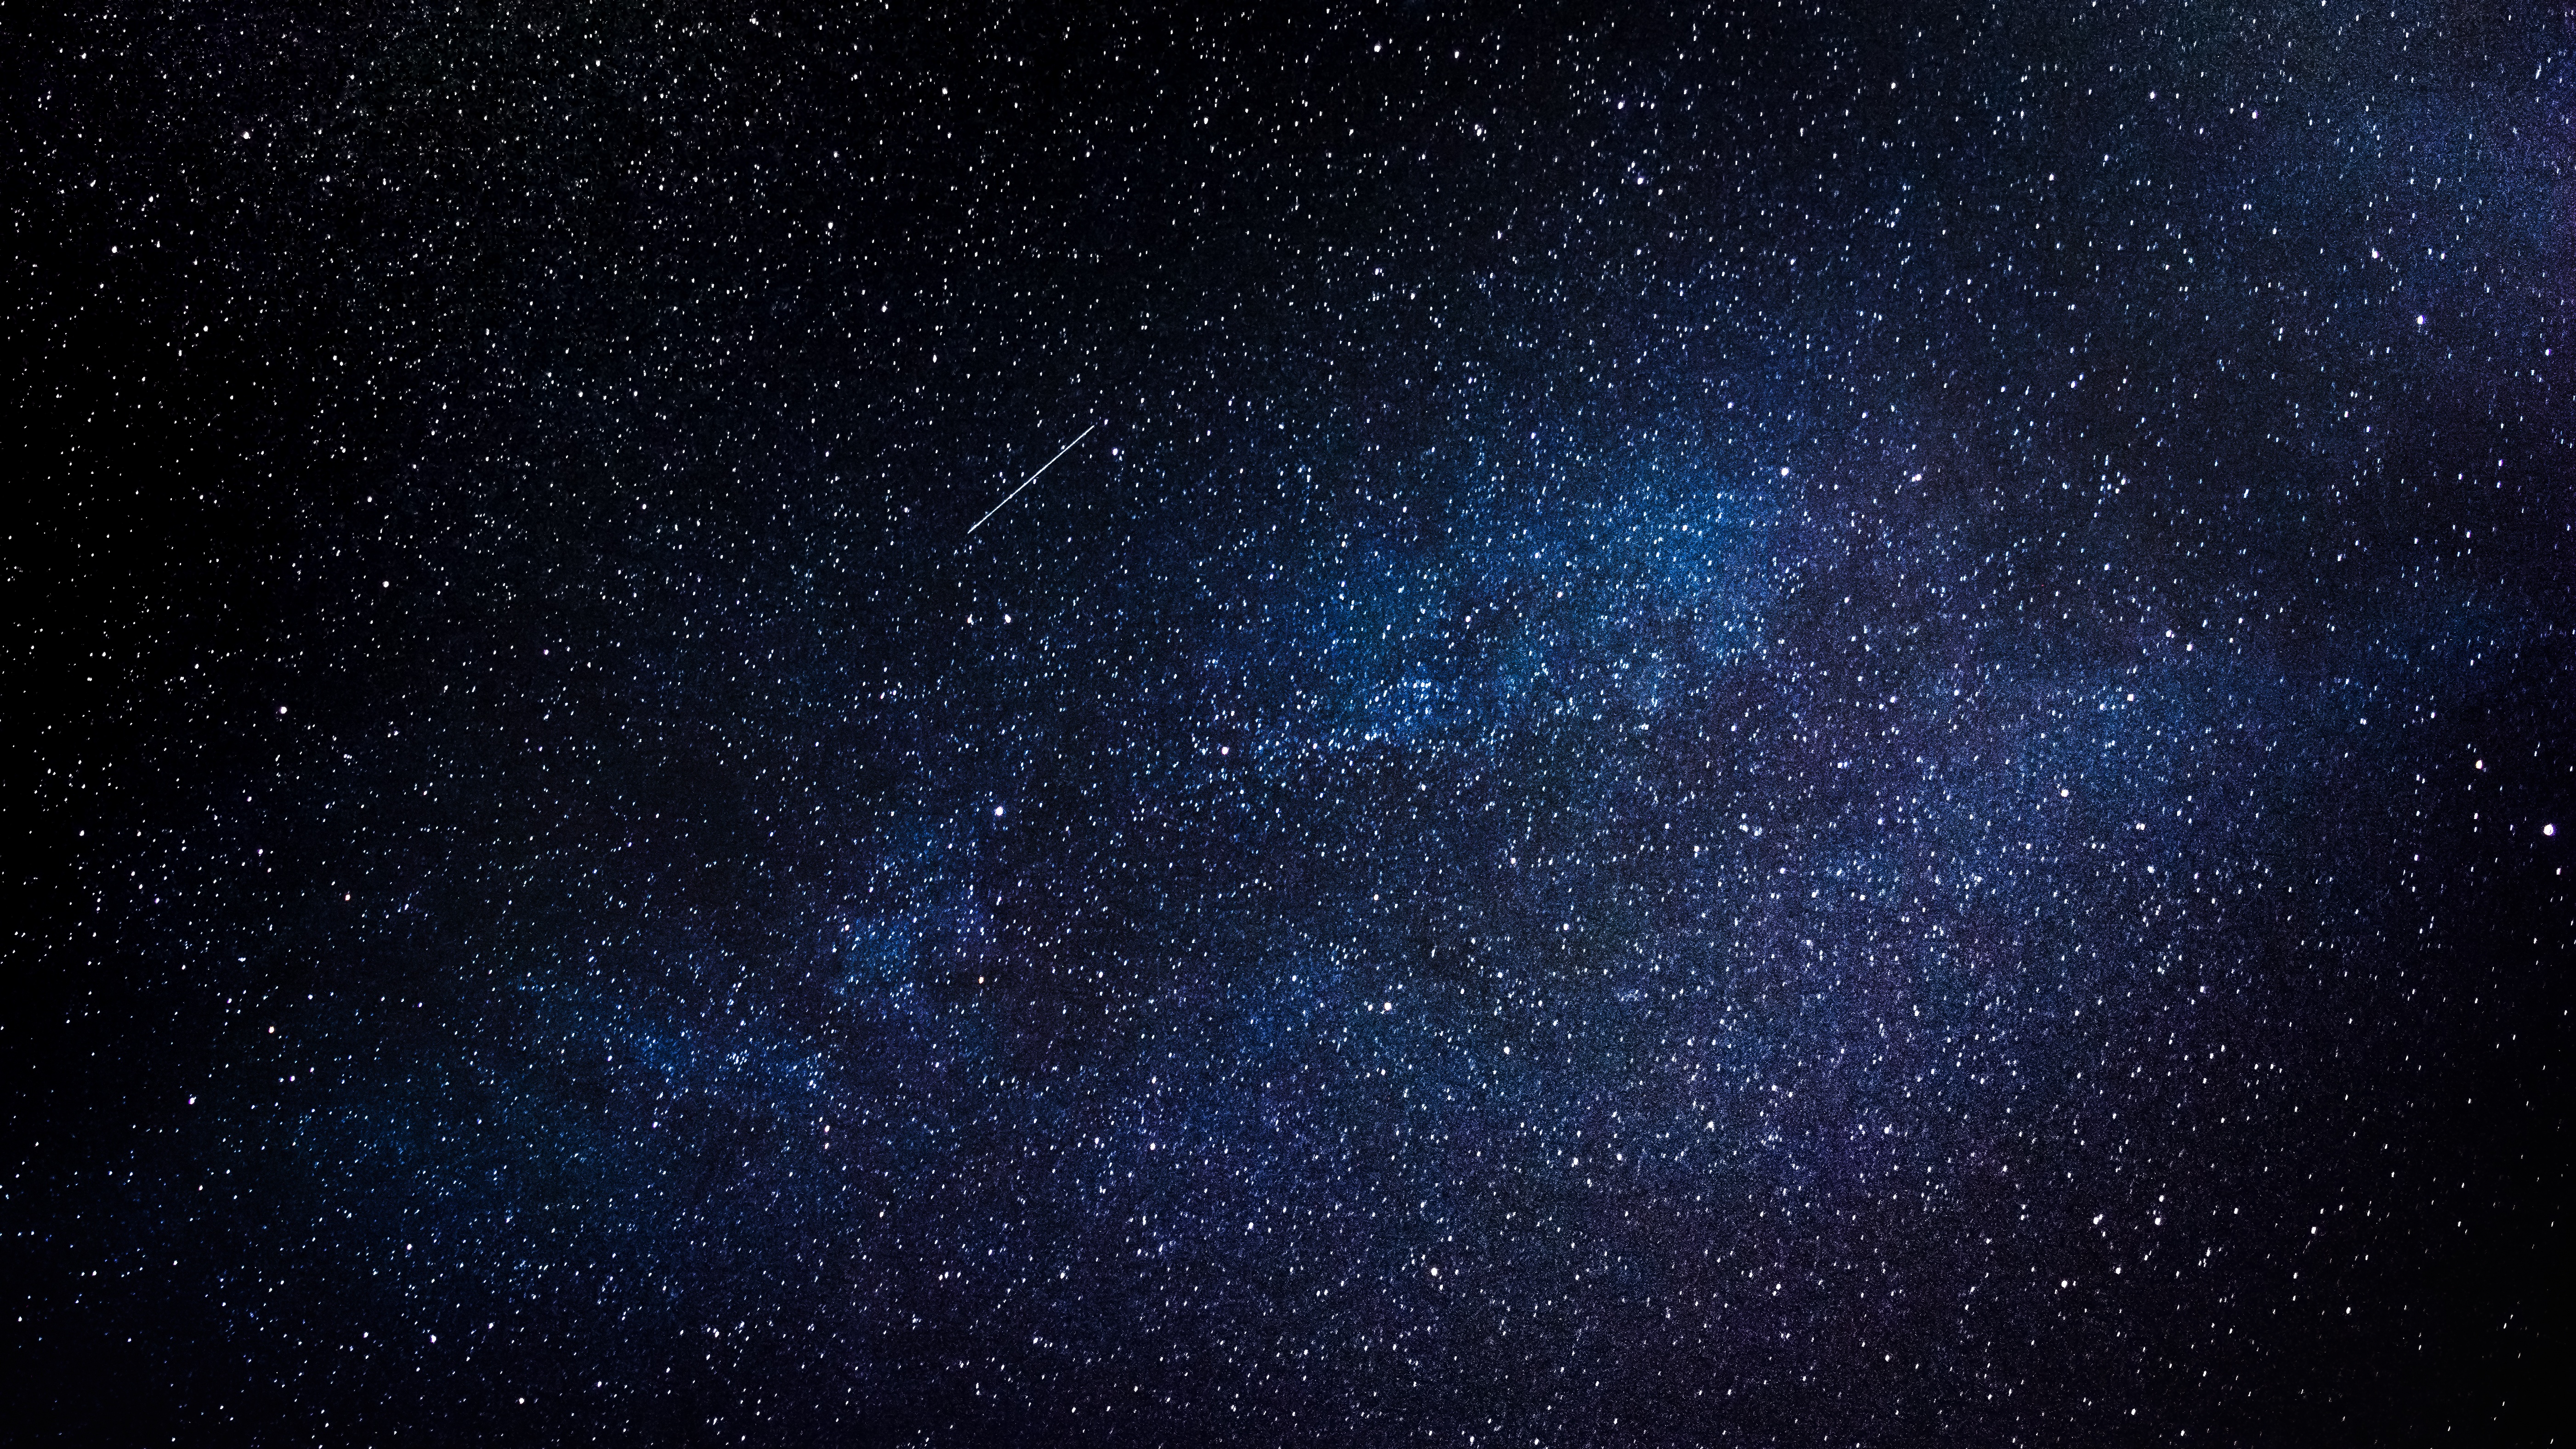
sky, night, star, milky way, atmosphere, galaxy, nebula, outer space, astronomy, astronomical object